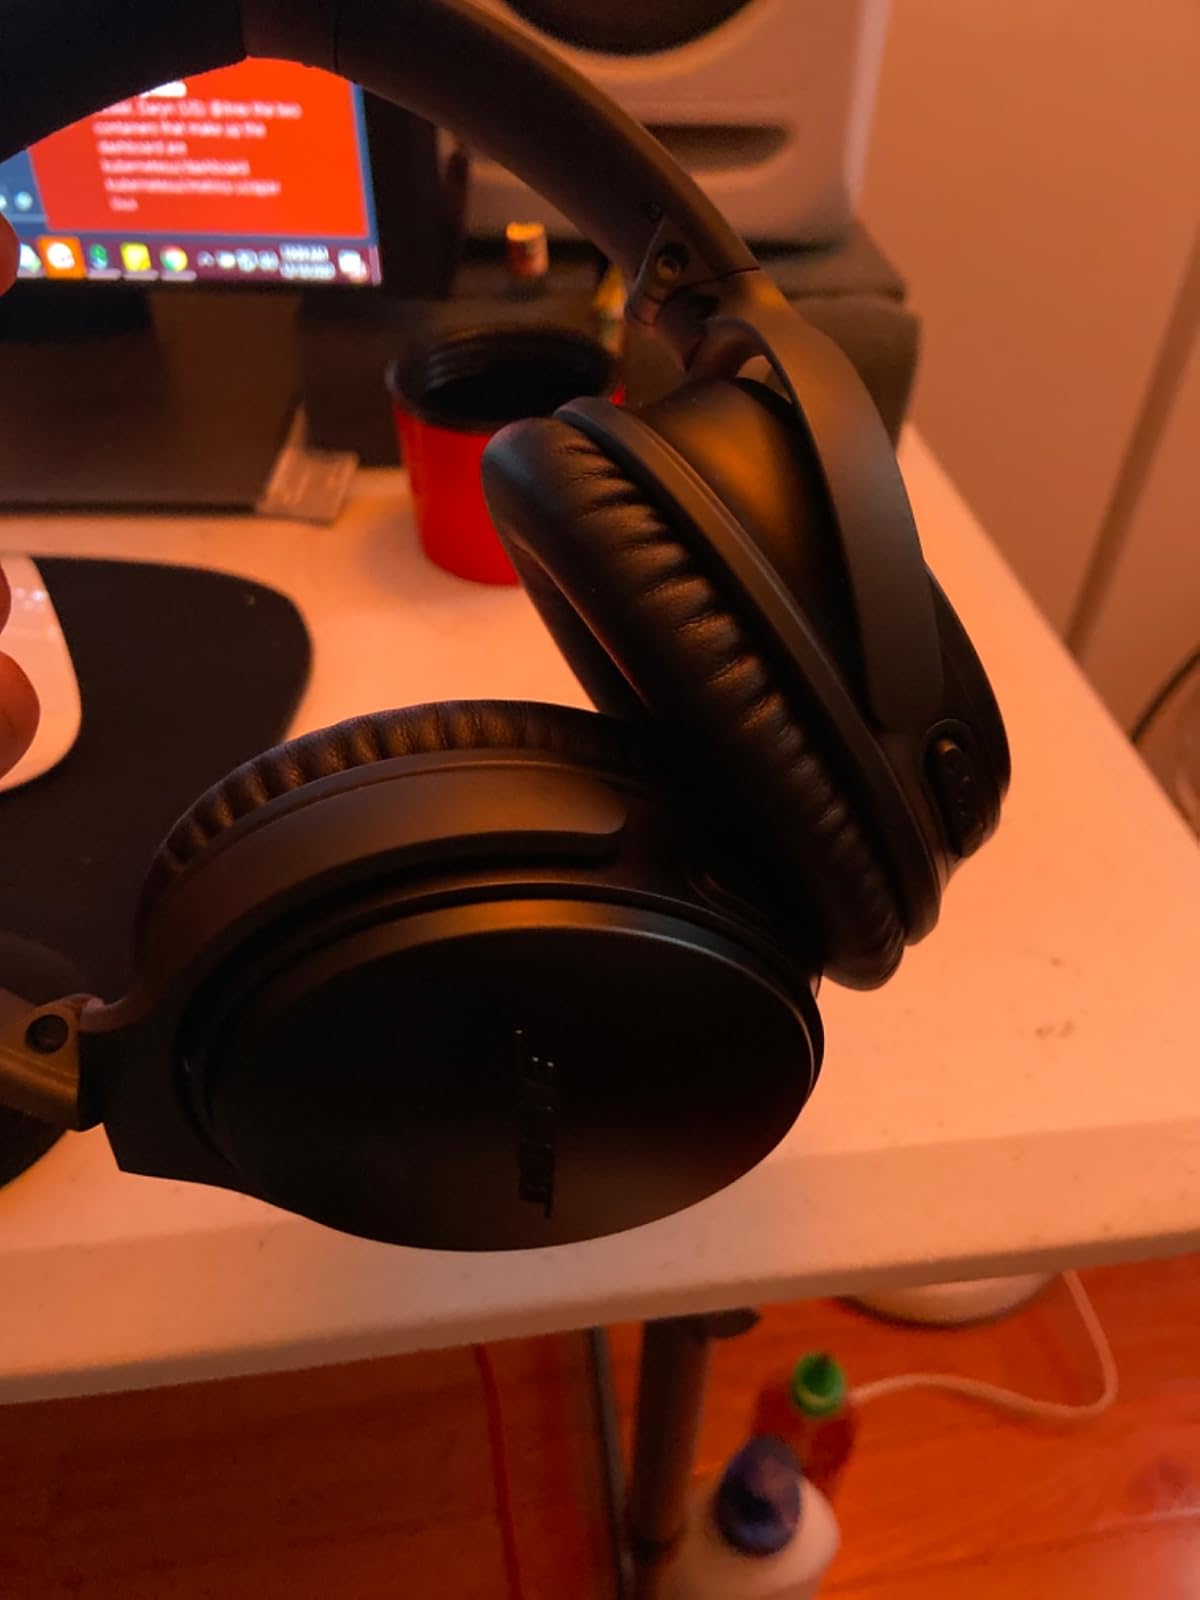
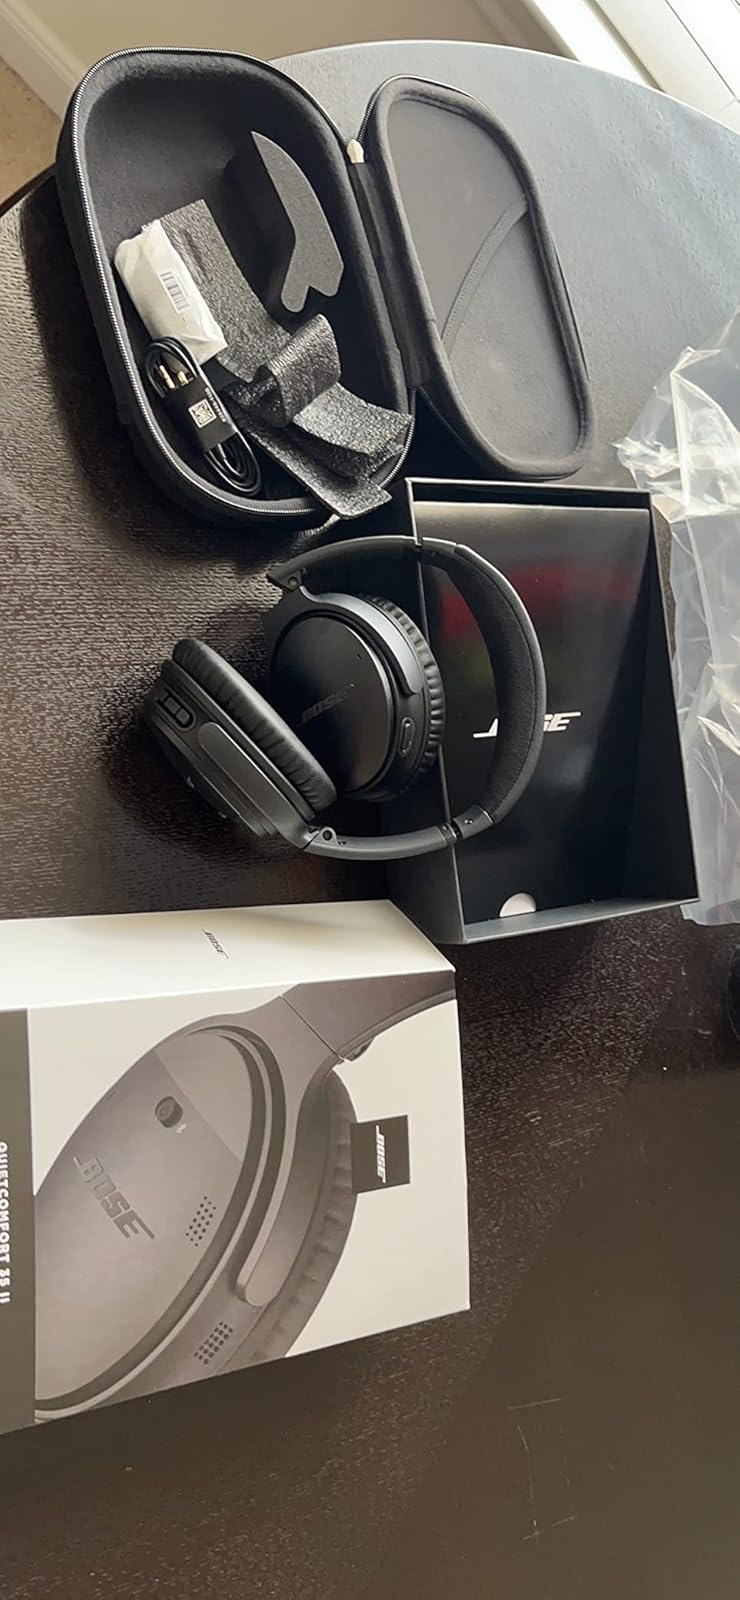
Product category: headphones
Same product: yes